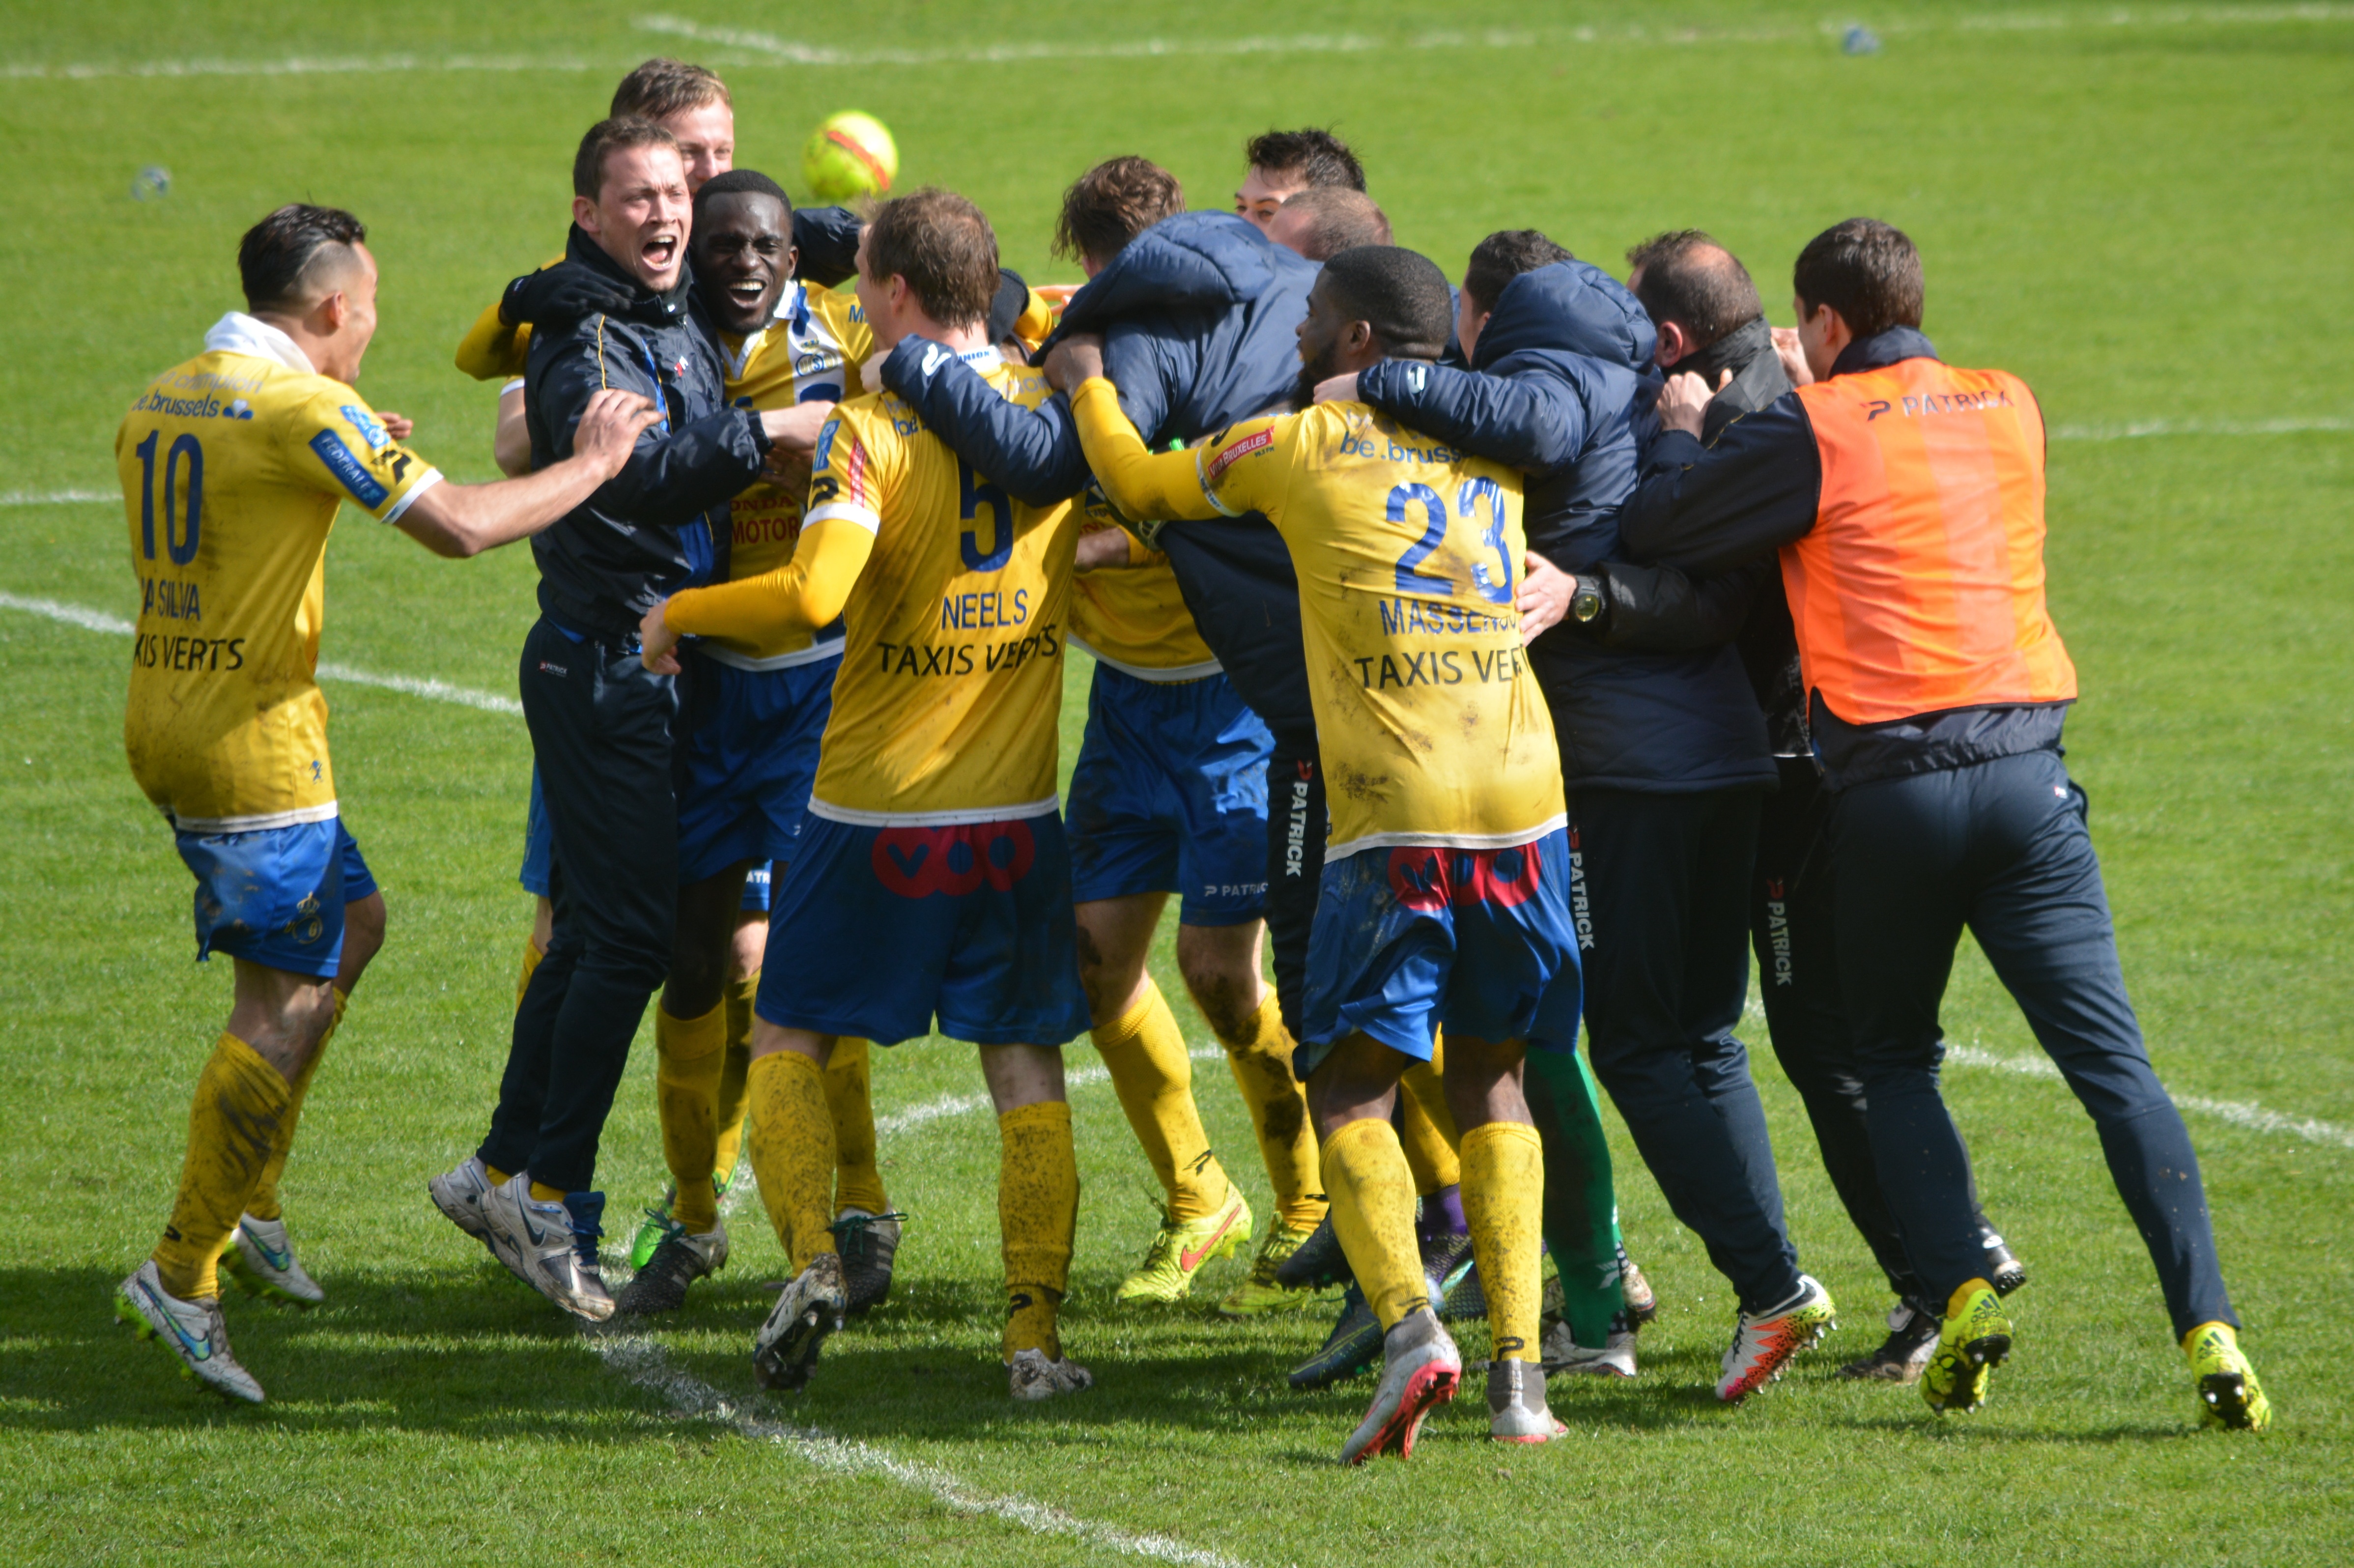
group, people, soccer, football, stadium, player, team, sports, tackle, football player, team sport, footballers, celebrate victory, sport venue, rugby football, rugby union, australian rules football